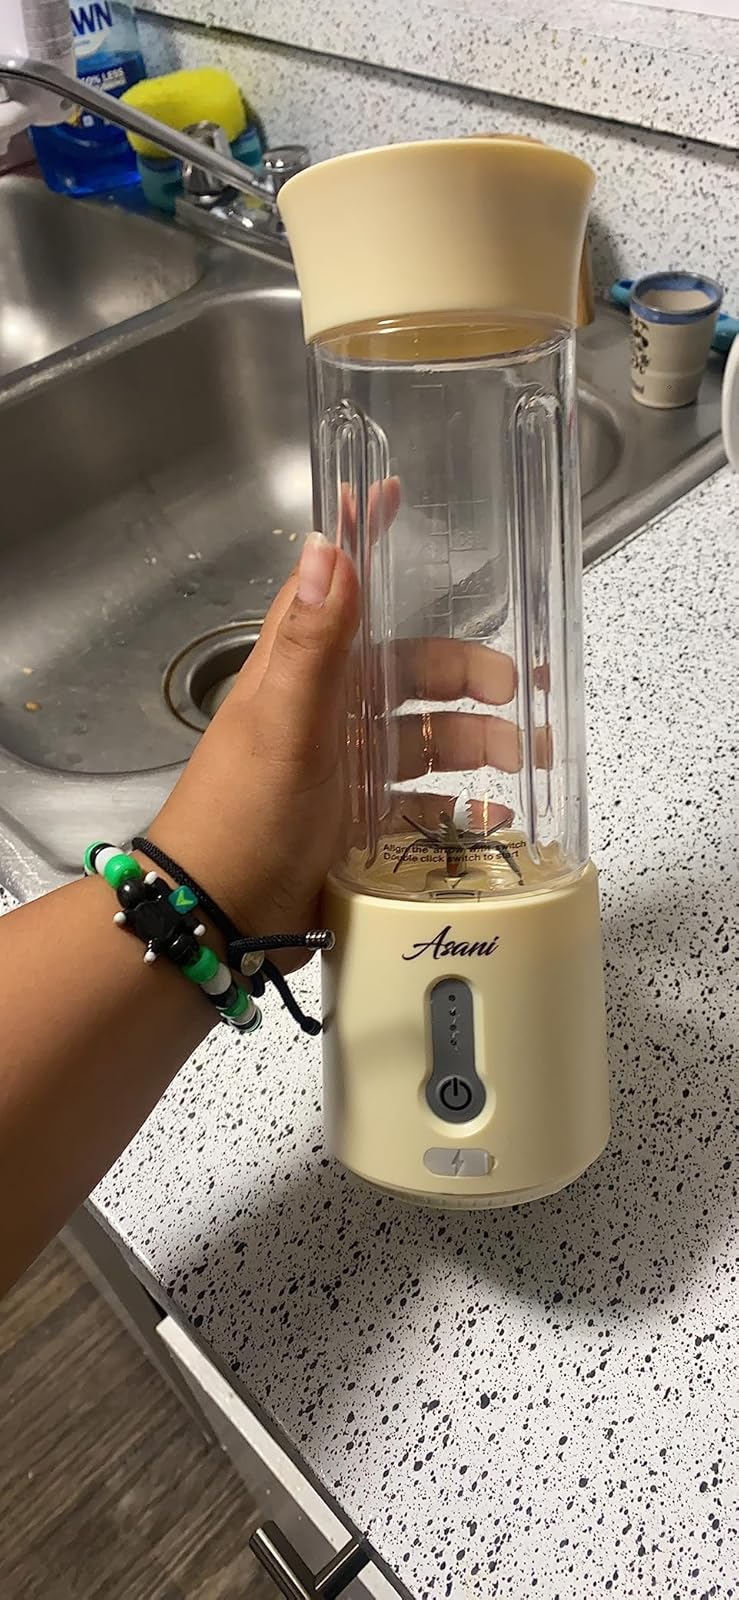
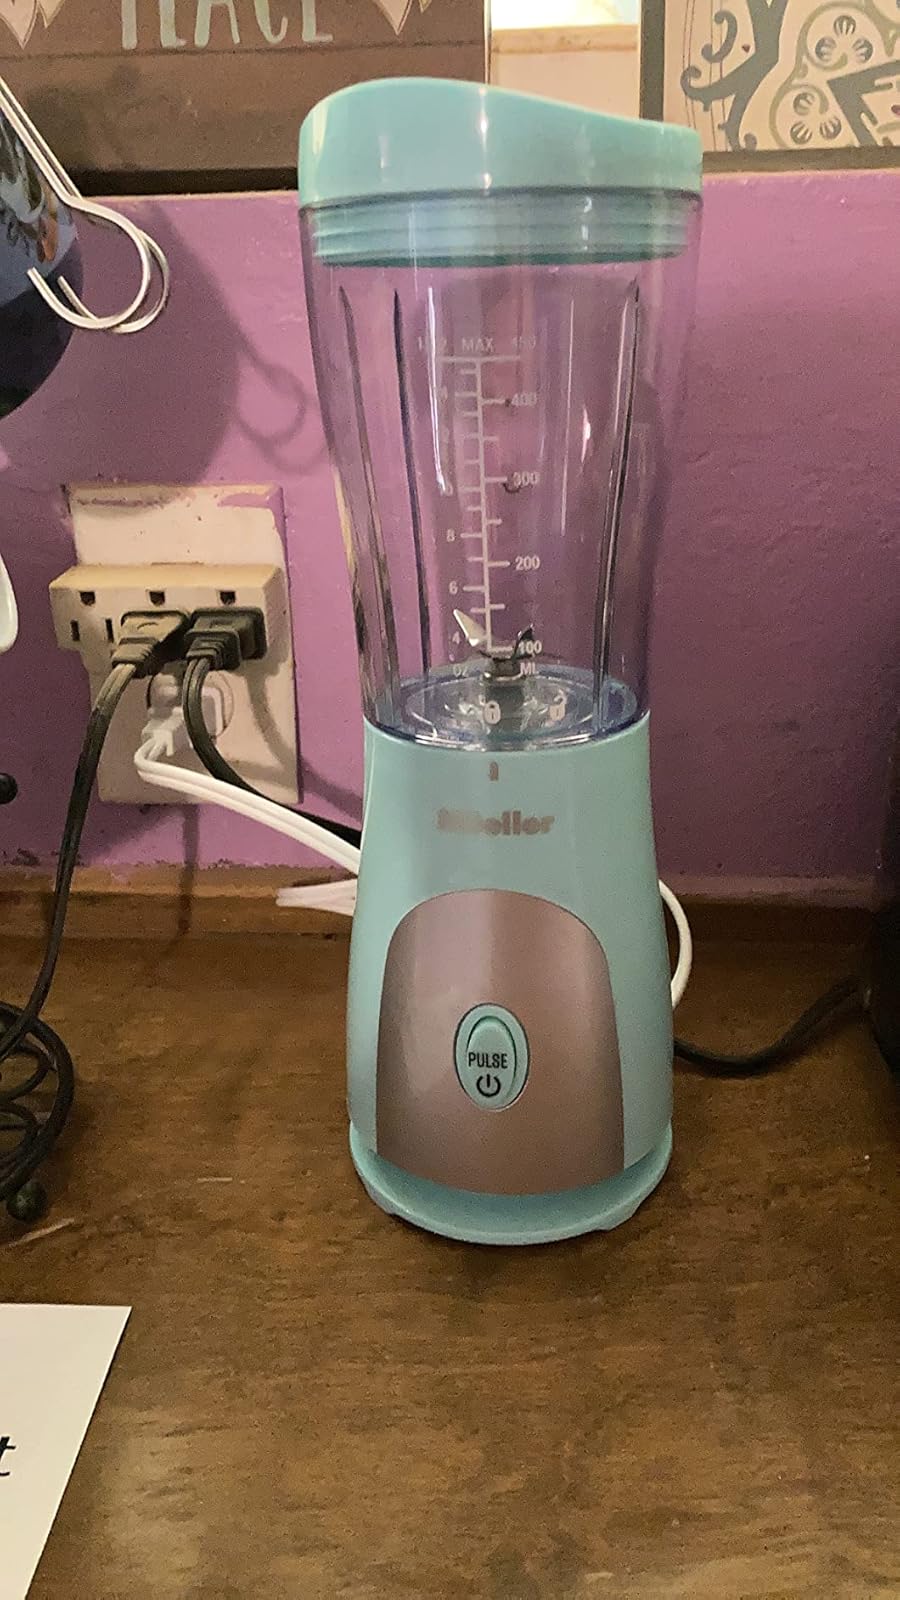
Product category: items_blender
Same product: no